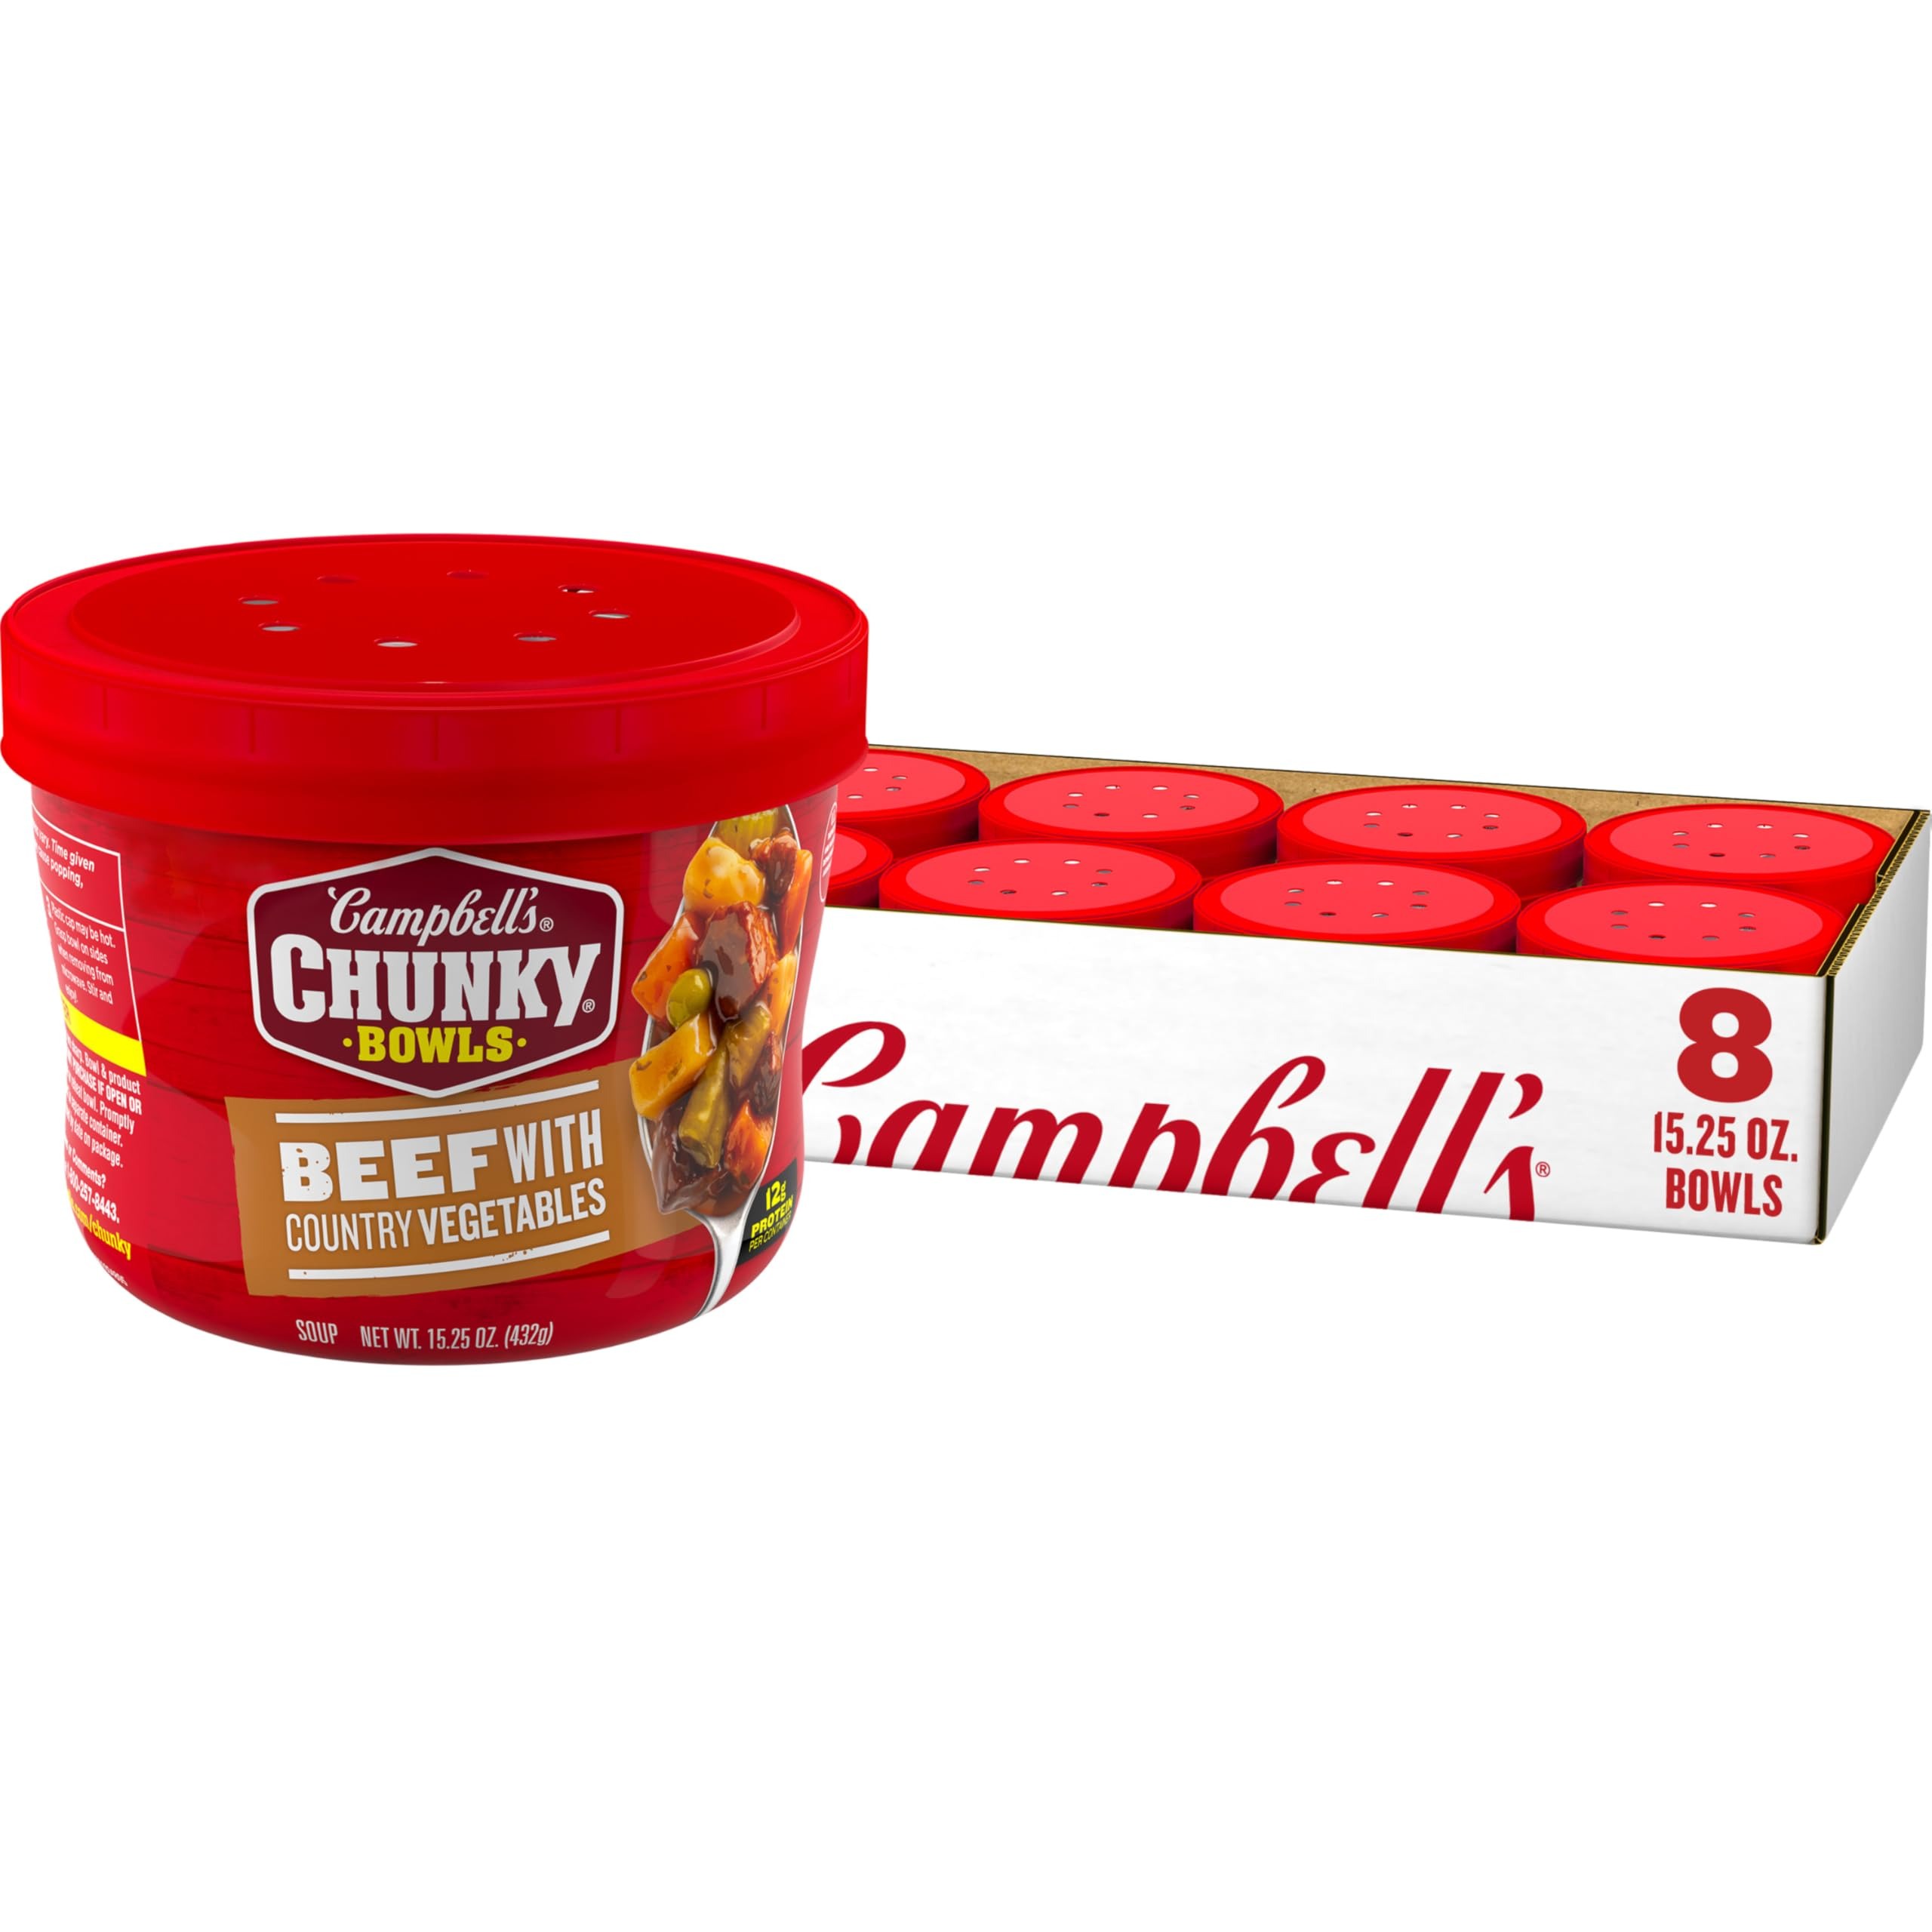
Item Name: Campbell's Chunky Soup, Beef Soup with Country Vegetables, 15.25 oz Microwavable Bowl (Case of 8)
Bullet Point 1: Campbell's Chunky Soup: Eight (8) 15.25 oz microwavable bowls of Campbell’s Chunky Beef Soup with Country Vegetables
Bullet Point 2: Big Flavors: Vegetable beef soup with big chunks of beef and hearty veggies like carrots, celery, peas and potatoes in beef broth
Bullet Point 3: 12 grams of Protein: Bulk hearty soup that has vegetables and 12 grams of protein in each bowl
Bullet Point 4: Pantry Staple: Enjoy this vegetable soup at home or work as part of a delicious, filling lunch, or serve as an appetizer or with sides as part of a larger meal
Bullet Point 5: Microwavable Soup: This easy to microwave soup is simple to prepare, just heat in a microwave-safe bowl and serve right in the container
Value: 122.0
Unit: ounce

Price: 2.585